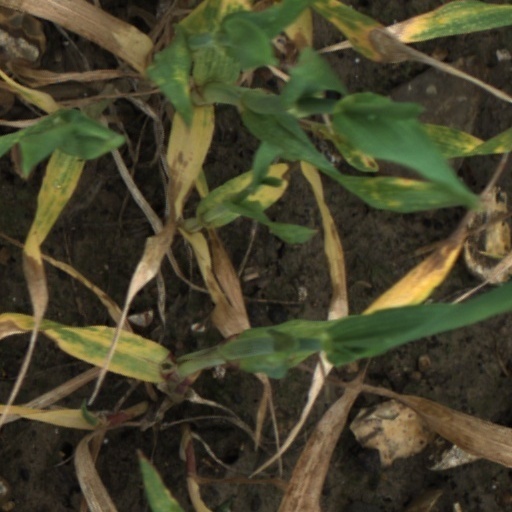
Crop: wheat